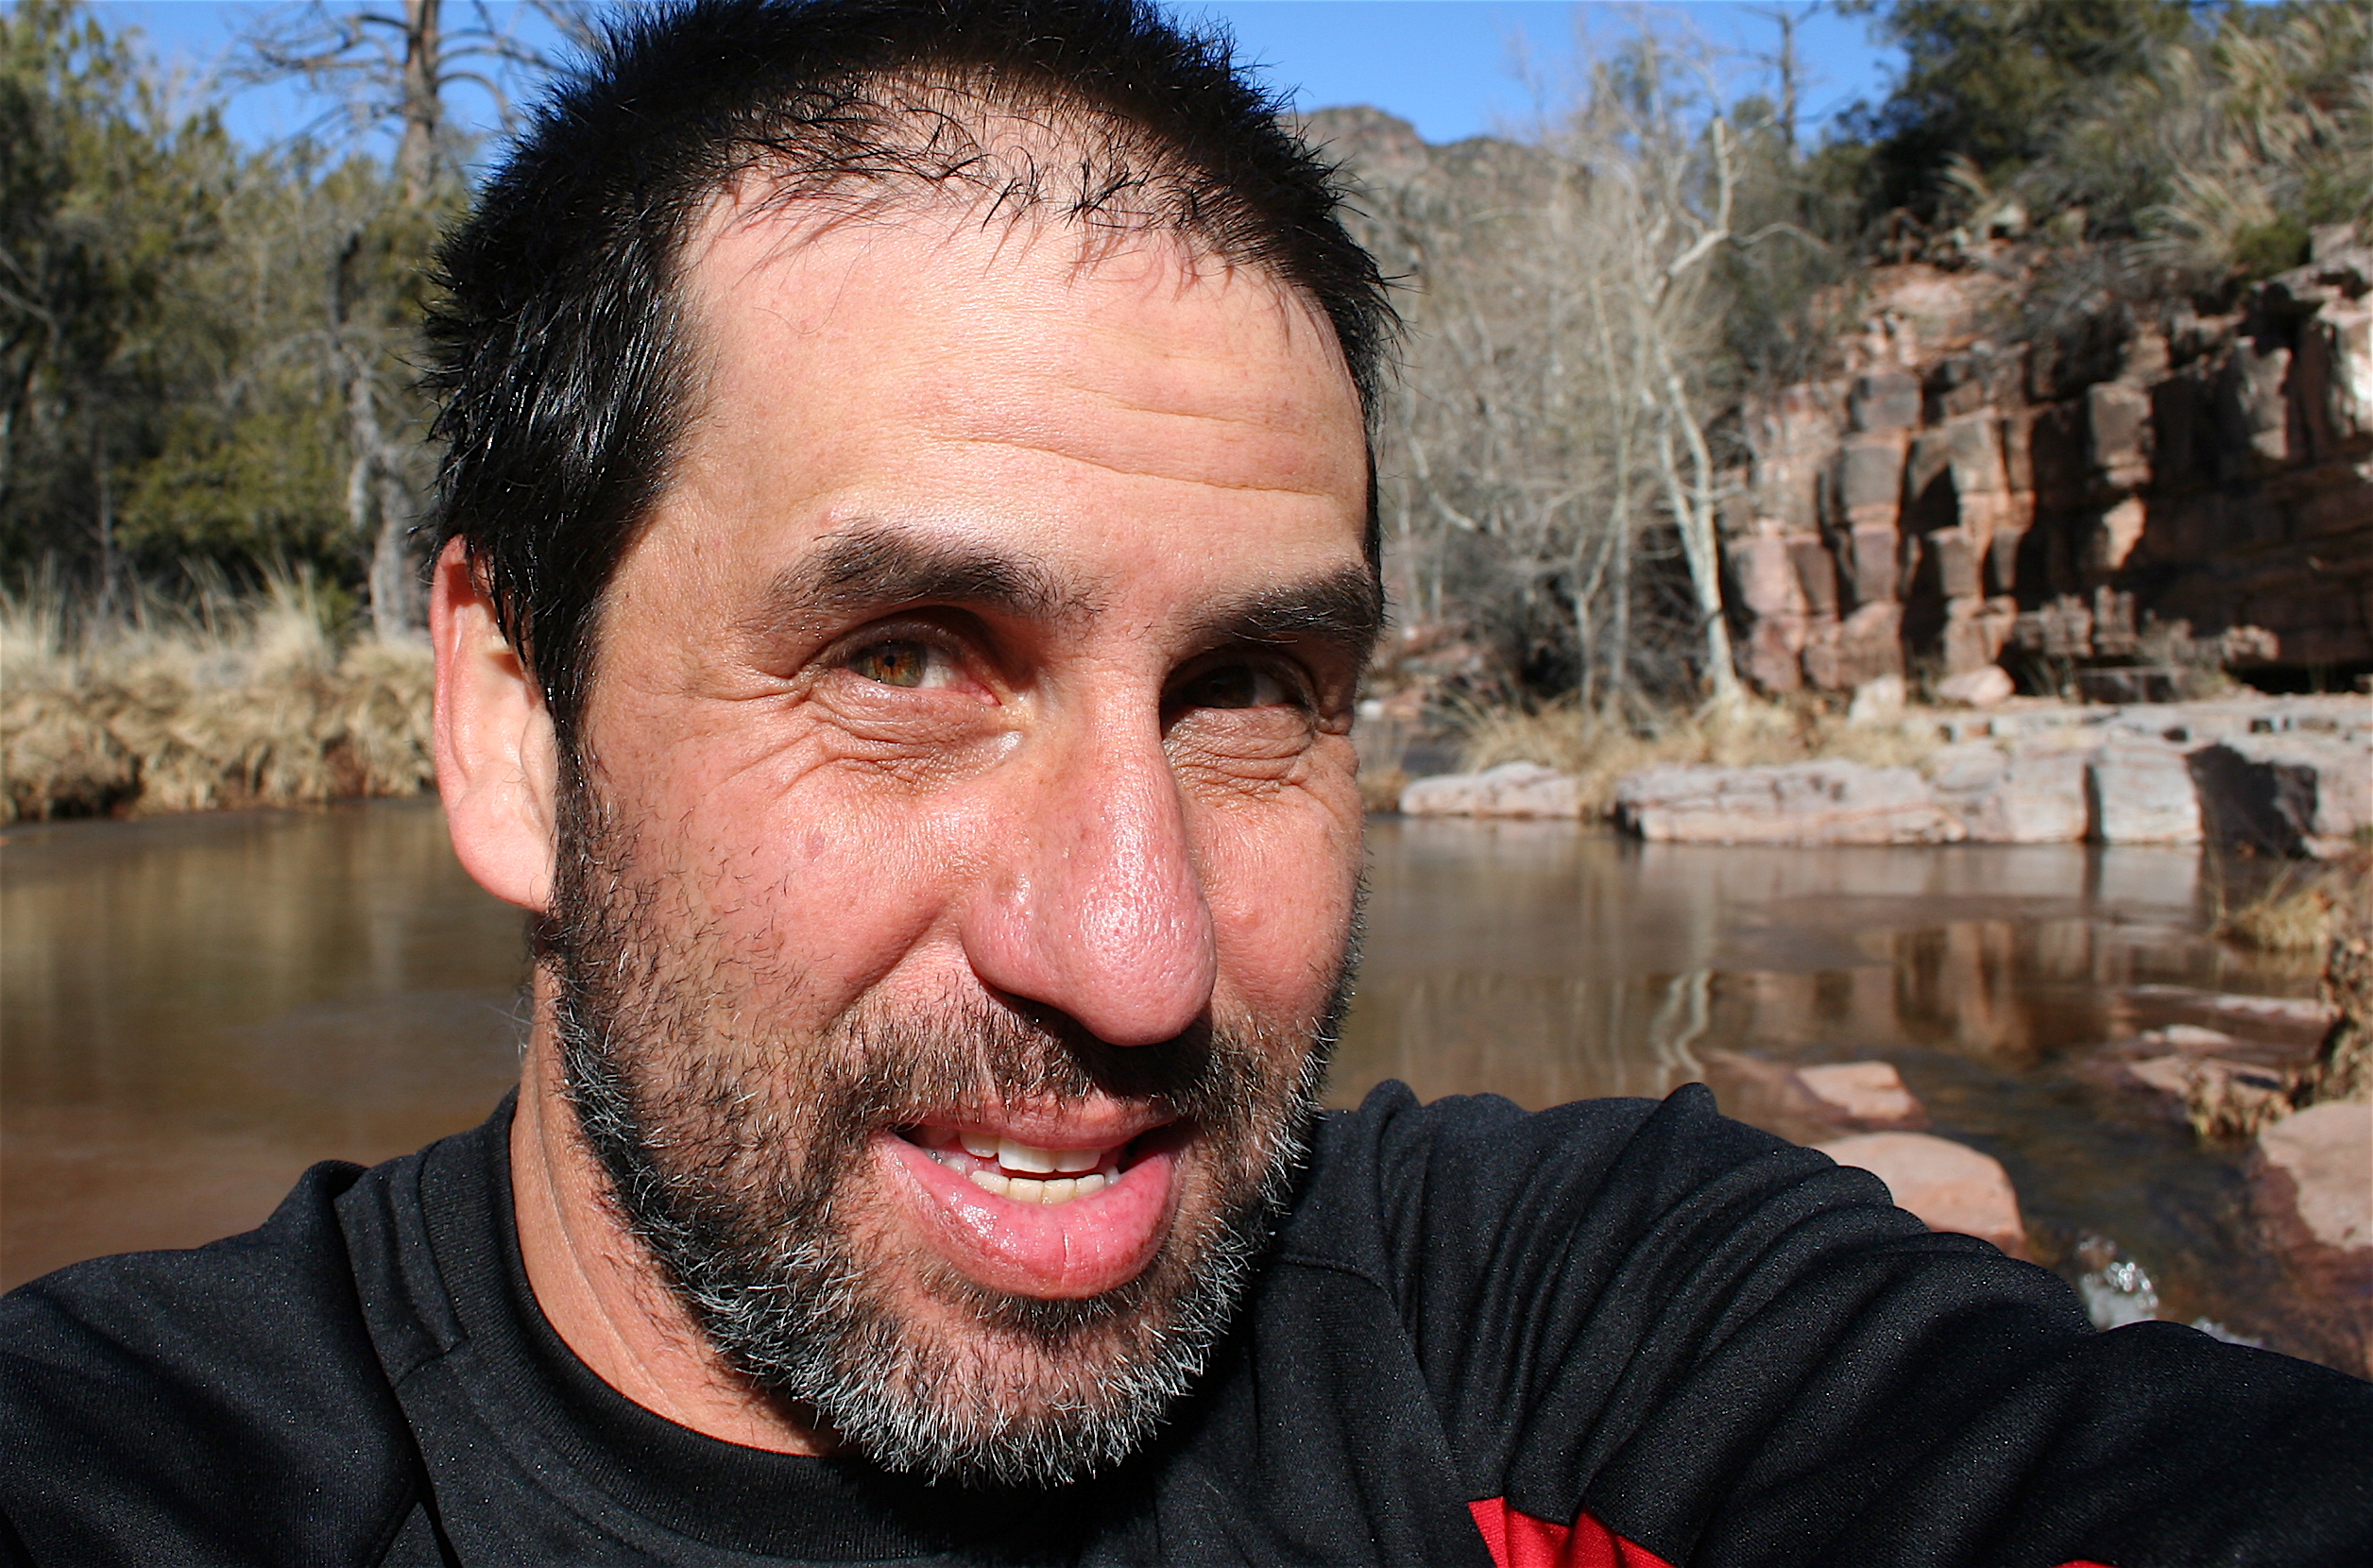
man, person, people, hair, male, portrait, hike, beard, temple, fossilcreek, facial hair